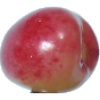
Label: Cherry Rainier 1